Jhulelal Institute of Technology

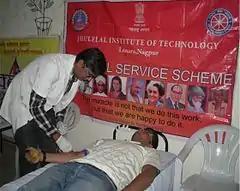
NSS activity - blood donation camp at JIT

The National Service Scheme (NSS), under the Ministry of Youth Affairs and Sports Government of India, was launched in Gandhiji's centenary birth year of 1969, in 37 universities involving 40,000 students with a primary focus on the development of students' personality through community service.